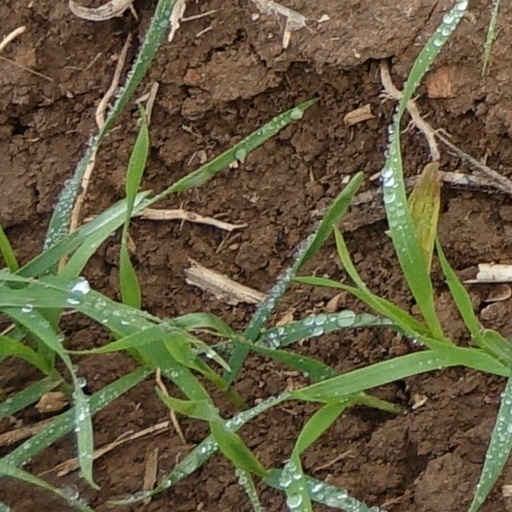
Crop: wheat